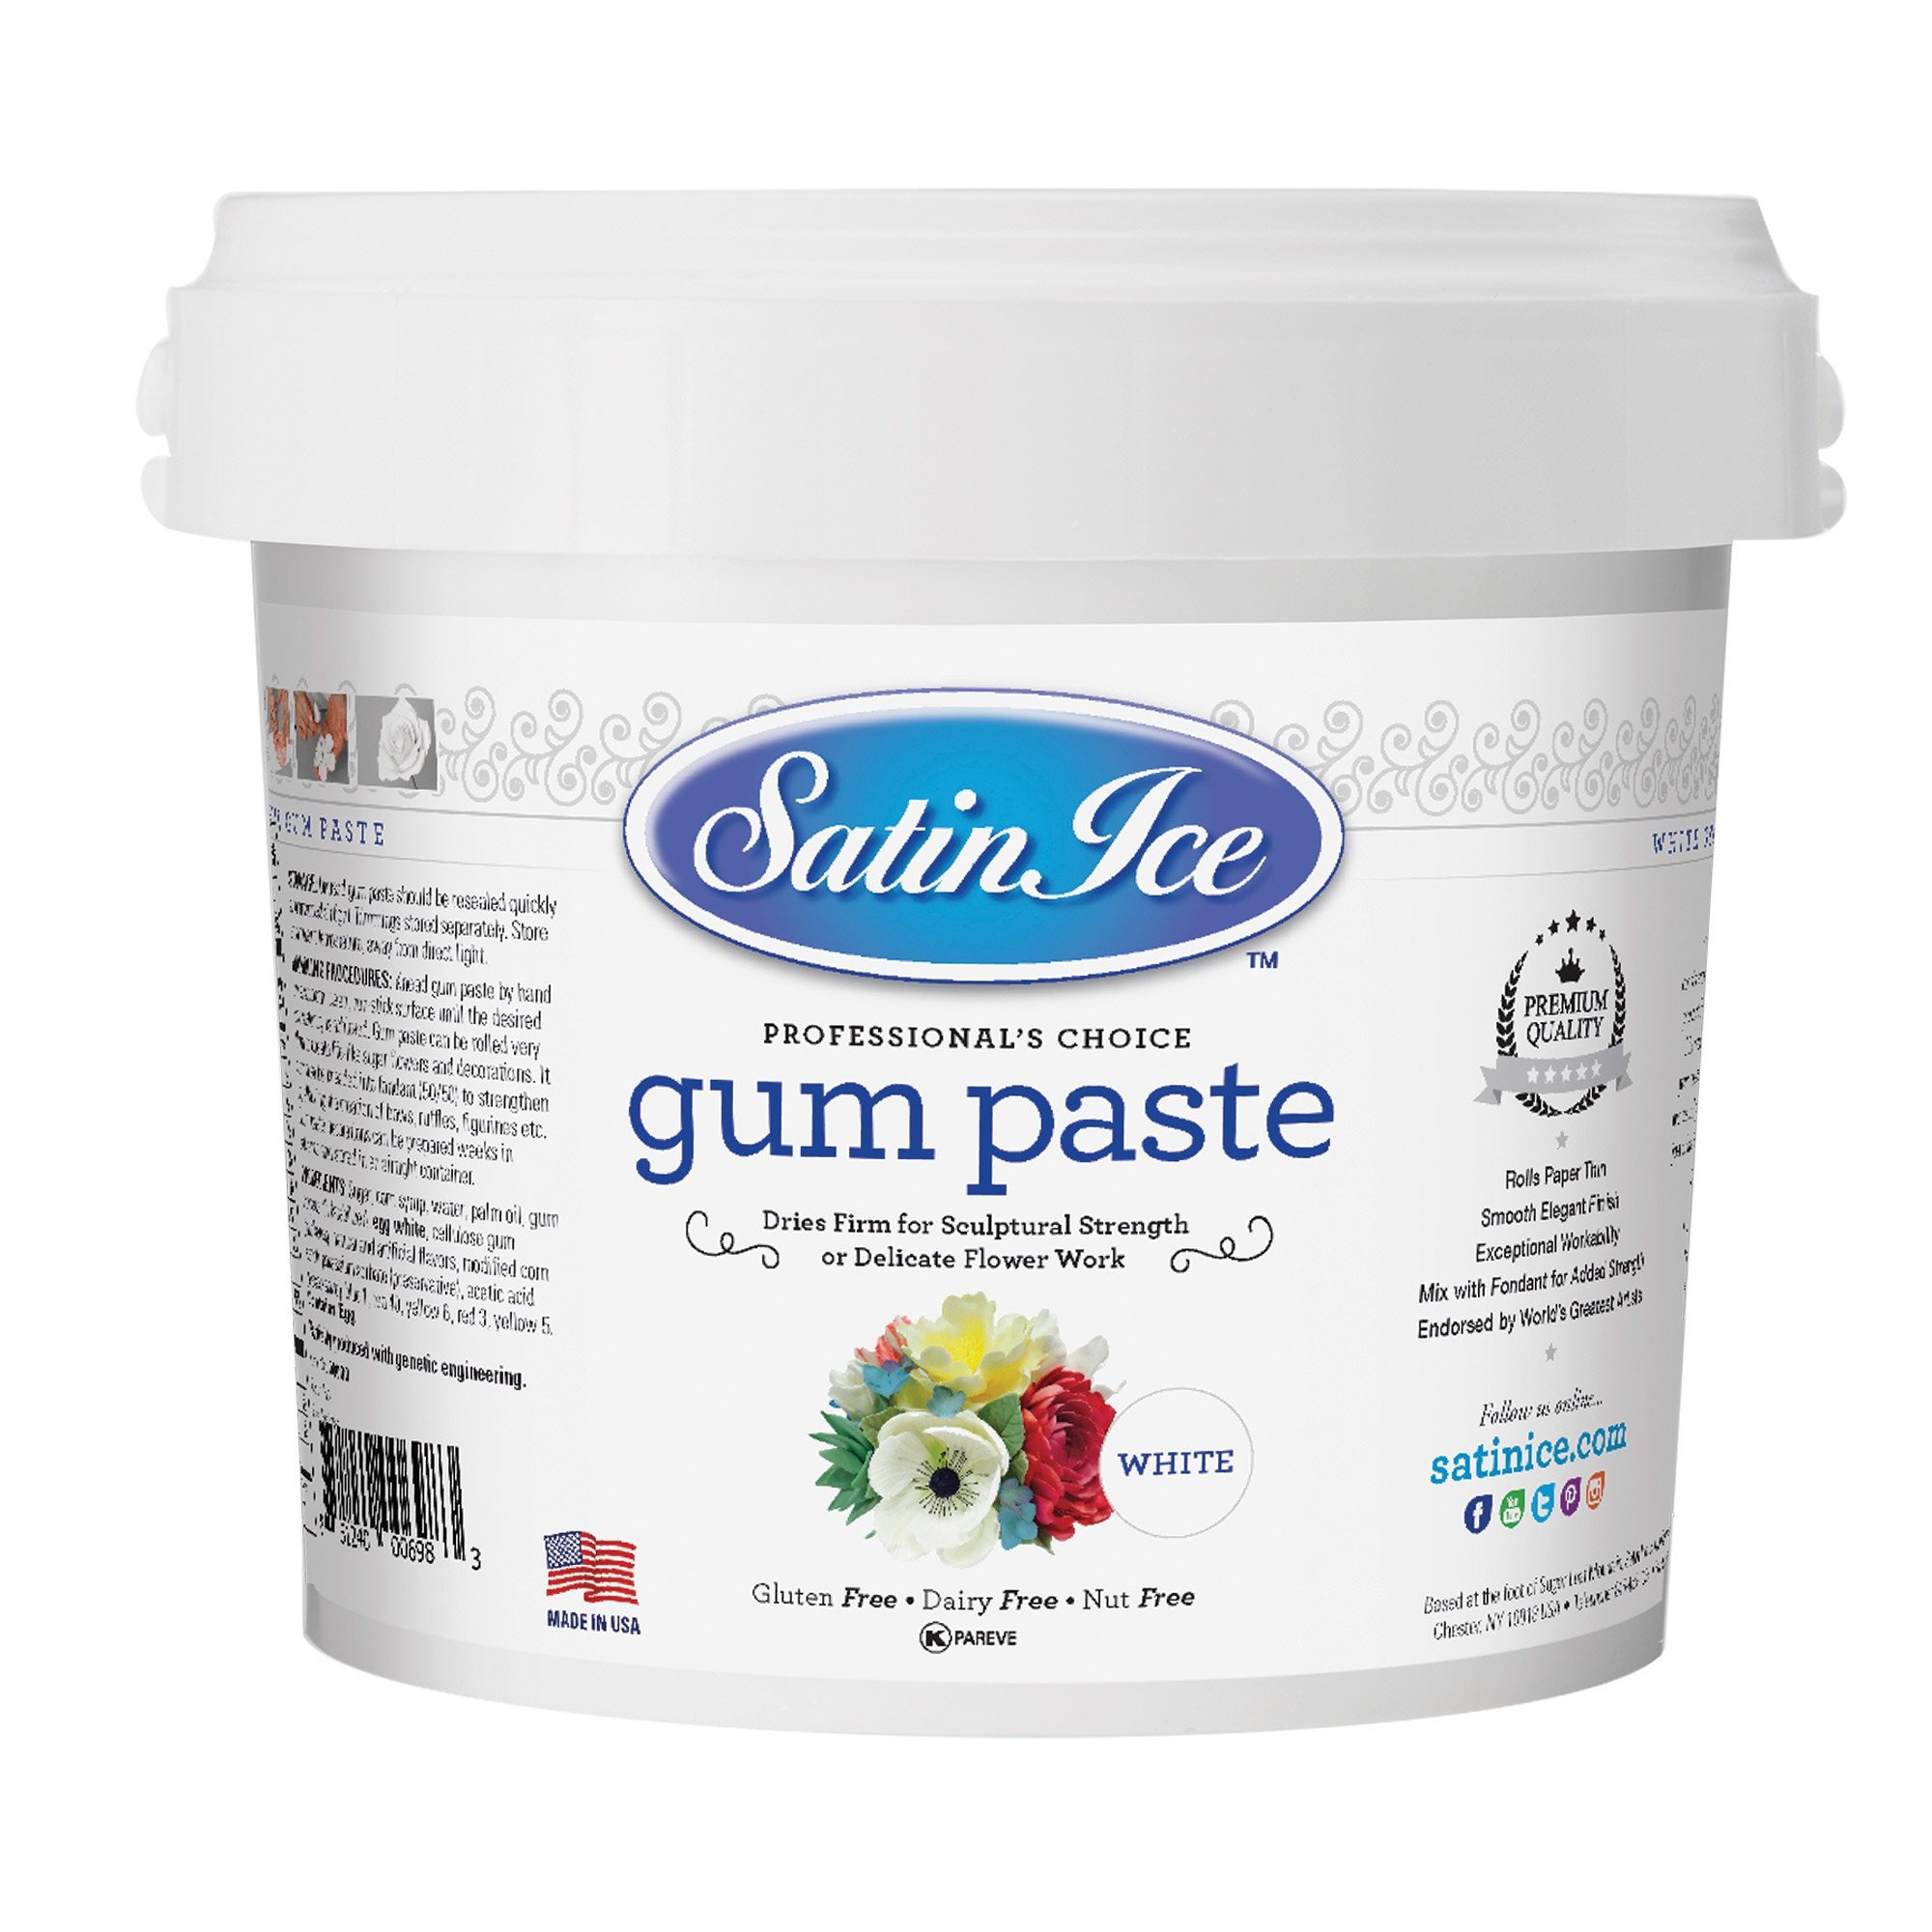
Item Name: Gumpaste 5 Pounds （2.27 kg）by Satin Fine Foods
Value: 5.0
Unit: pound

Price: 38.395